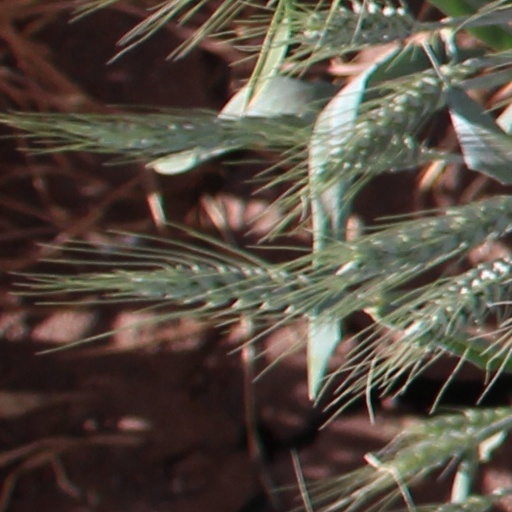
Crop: wheat